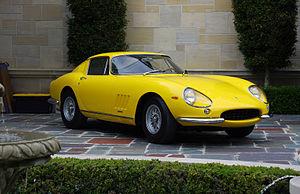
Les Ferrari 275 sont une série de voitures de Grand Tourisme et de course du constructeur italien Ferrari. Produites de 1964 à 1968, les Ferrari 275 remplacent les mythiques Ferrari 250, dont elles reprennent le moteur V12 dit "Colombo". Près de 970 exemplaires furent produits jusqu'au remplacement par la Ferrari 365.